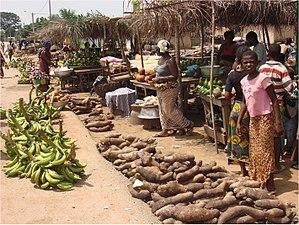
L'agriculture en Côte d'Ivoire concerne les cultures industrielles et d’exportation ainsi que des cultures vivrières. La Côte d'Ivoire est un pays qui dès son accession à l'indépendance a très tôt fondé l'économie de son pays sur l'agriculture. En effet elle se positionne comme le leader mondial du cacao, de la noix de cajou, de l'hévéa. Ce pays dont l'économie est basée à 50 % sur l'agriculture est doté d'un annuaire agricole dénommé les pages vertes afin de connecter les acteurs du secteur.
La Côte d’Ivoire, en forme longue république de Côte d’Ivoire, est un pays situé en Afrique, sur l'océan Atlantique, dans la partie occidentale du golfe de Guinée. D’une superficie de 322 462 km², elle est bordée au nord-nord-ouest par le Mali, au nord-est par le Burkina Faso, à l'est par le Ghana, au sud-ouest par le Liberia, à l'ouest-nord-ouest par la Guinée et au sud par l’océan Atlantique. La population est estimée à 26 378 274 habitants en 2020. La Côte d’Ivoire a pour capitale politique et administrative Yamoussoukro bien que la quasi-totalité des institutions se trouvent à Abidjan, son principal centre économique. Ayant pour langue officielle le français, il existe plus de 60 autres dialectes parlés au quotidien. Elle a pour monnaie, le franc CFA. Le pays fait partie de la CEDEAO, de l’Union africaine et de l'Organisation de la coopération islamique.